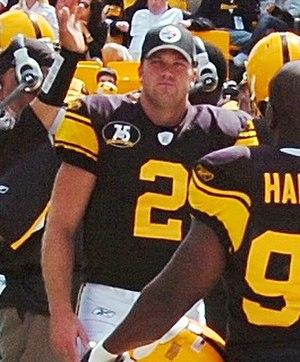
Brian St. Pierre, né le 28 novembre 1979 à Salem au Massachusetts aux États-Unis, est un joueur et entraîneur américain de football américain, qui évolue au poste de quarterback.